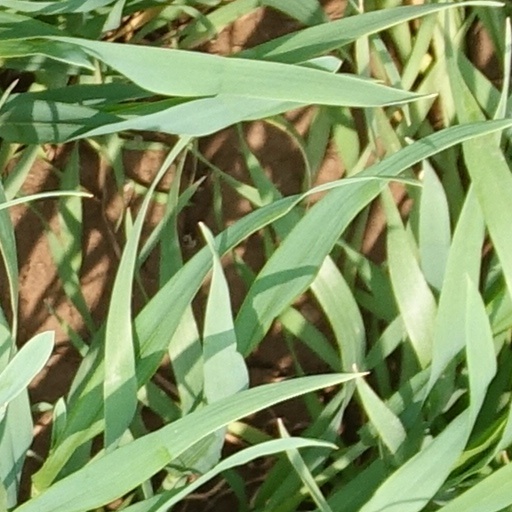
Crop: wheat